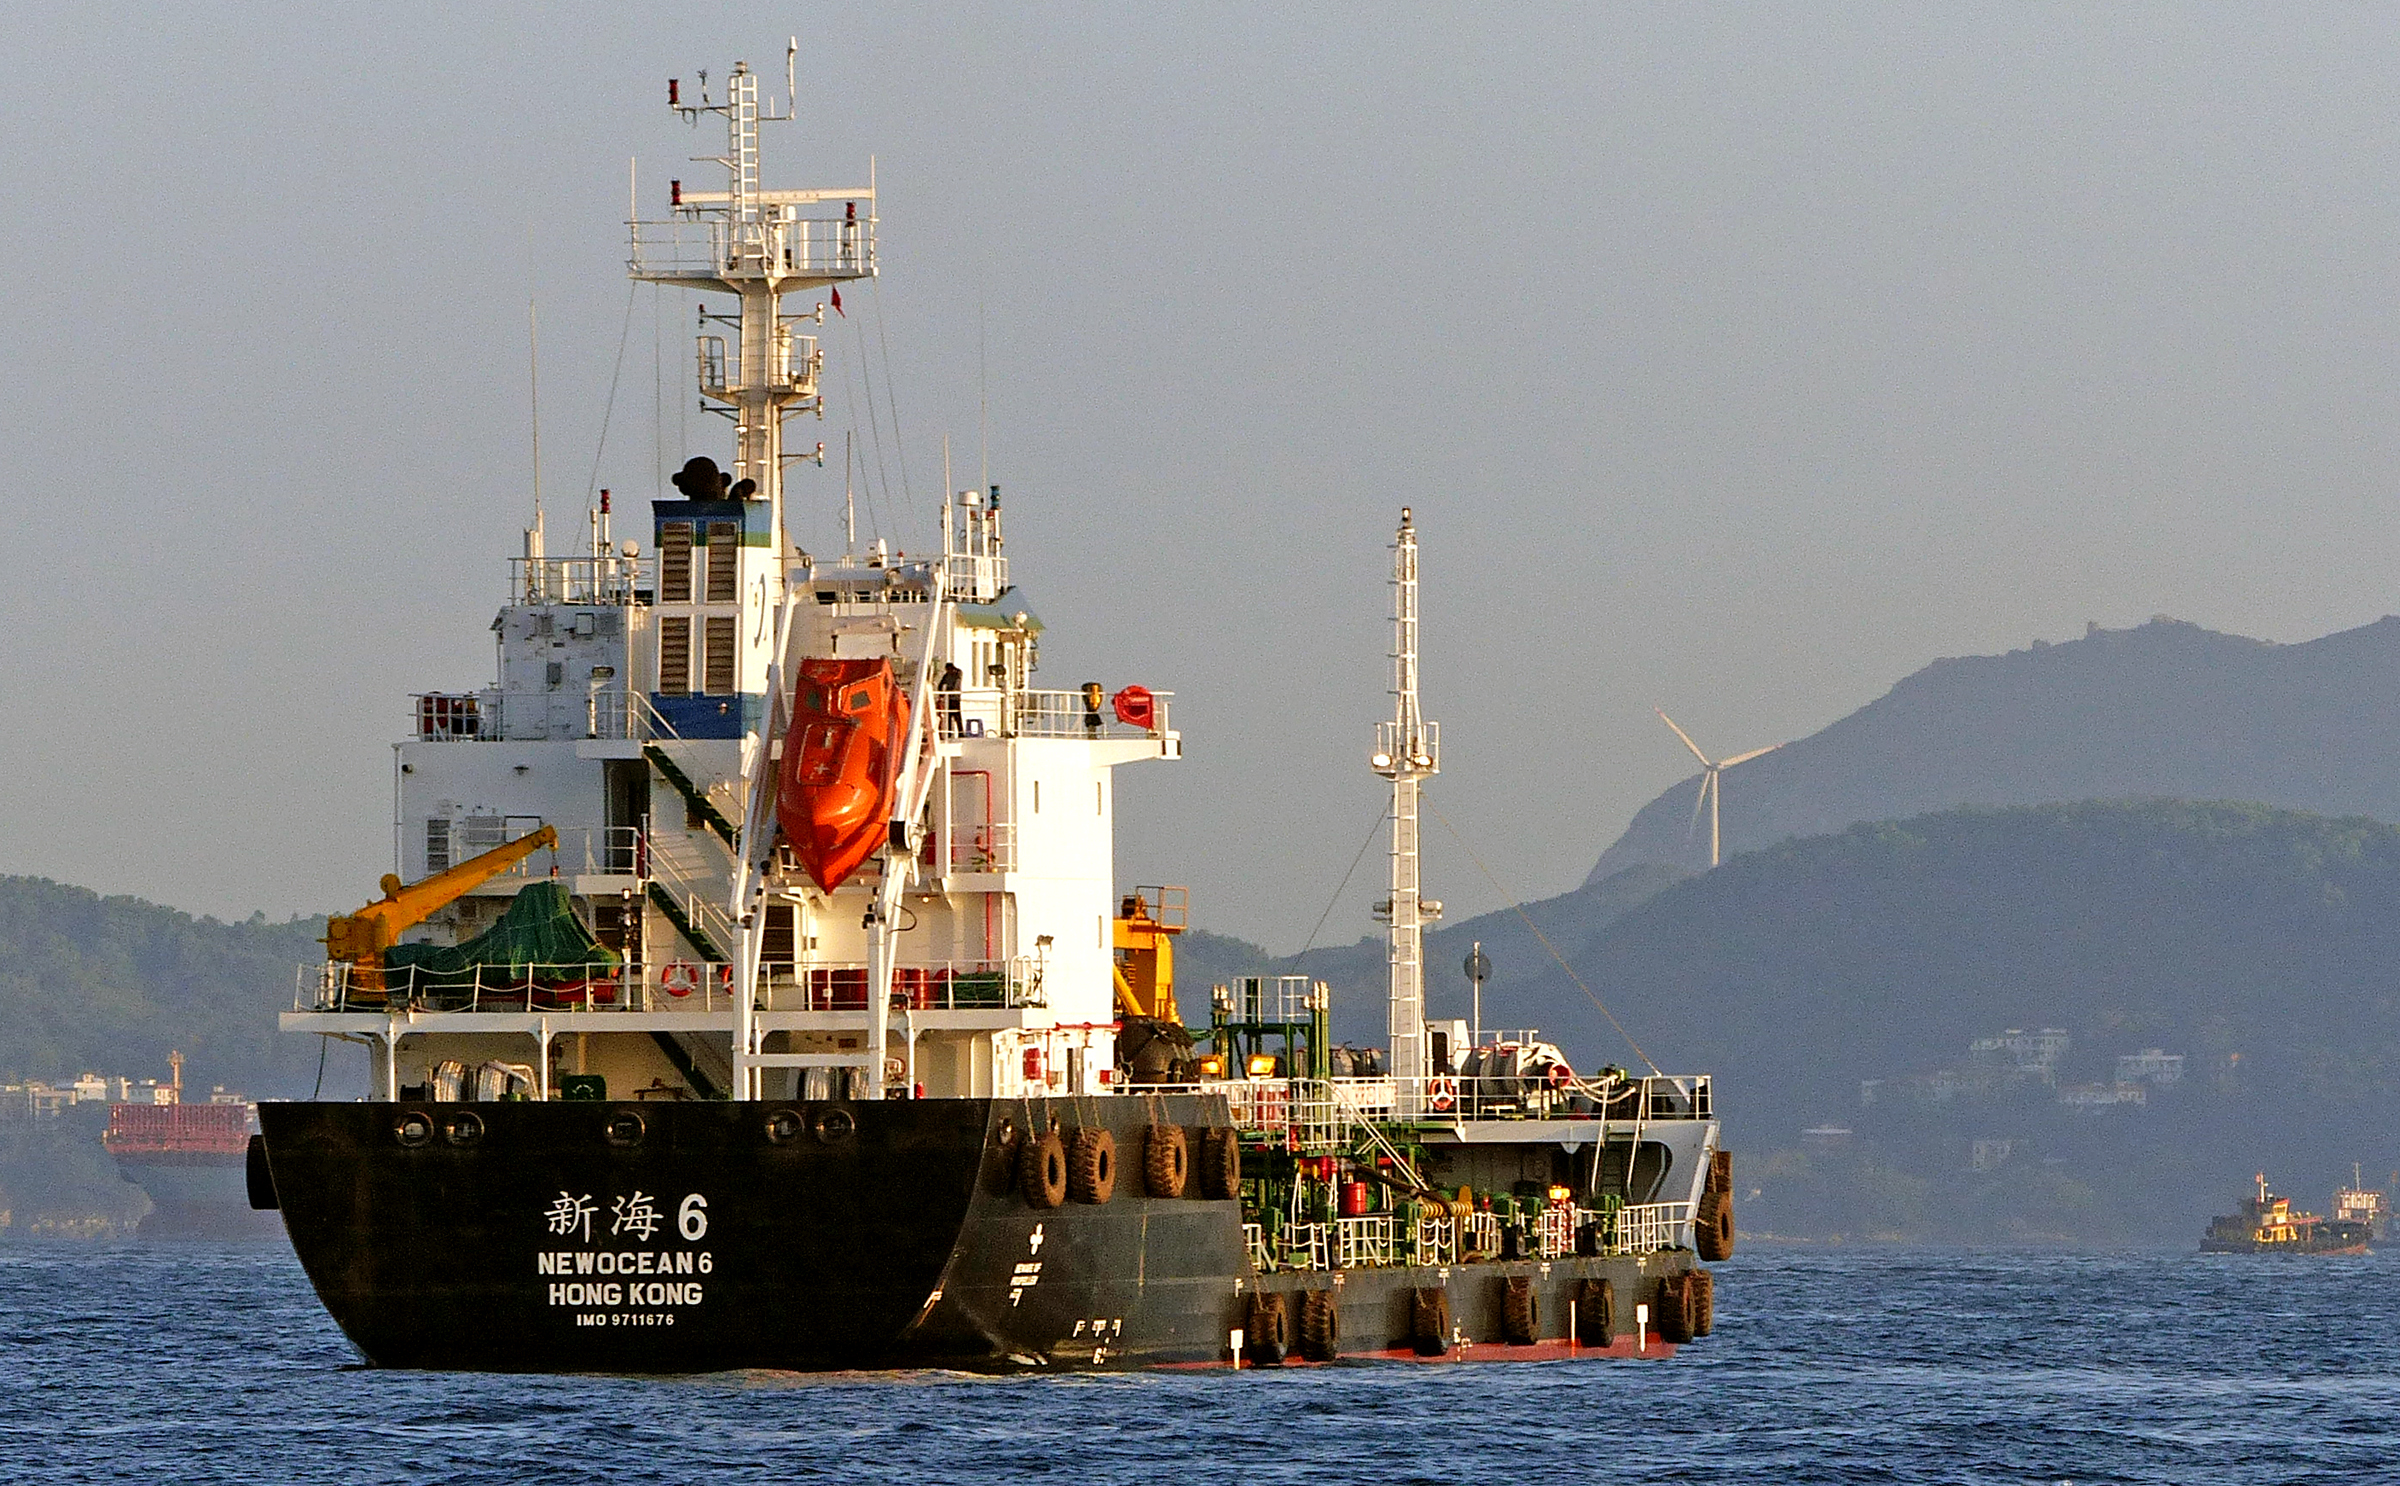
sea, ocean, ship, transport, vehicle, harbor, cargo ship, publicdomain, ships, lumixfz200, bridgecamera, tugboat, hongkong, oiltanker, superzoom, watercraft, newoceans6, container ship, fishing vessel, oil rig, freight transport, oil tanker, tank ship, bulk carrier, research vessel, jackup rig, floating production storage and offloading, offshore drilling, anchor handling tug supply vessel, platform supply vessel, semi submersible